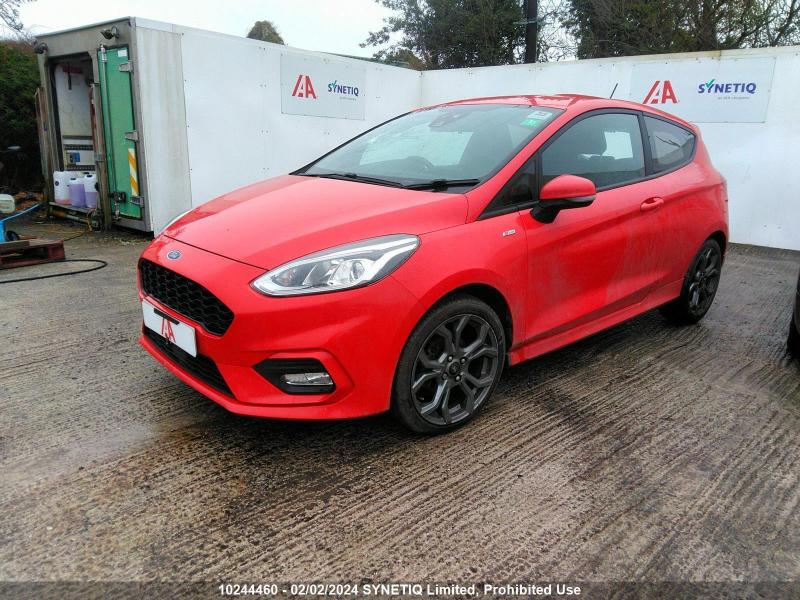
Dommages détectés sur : capot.
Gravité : mineur